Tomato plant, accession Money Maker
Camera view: tilt-top (135 deg); turntable rotation: 0 degrees
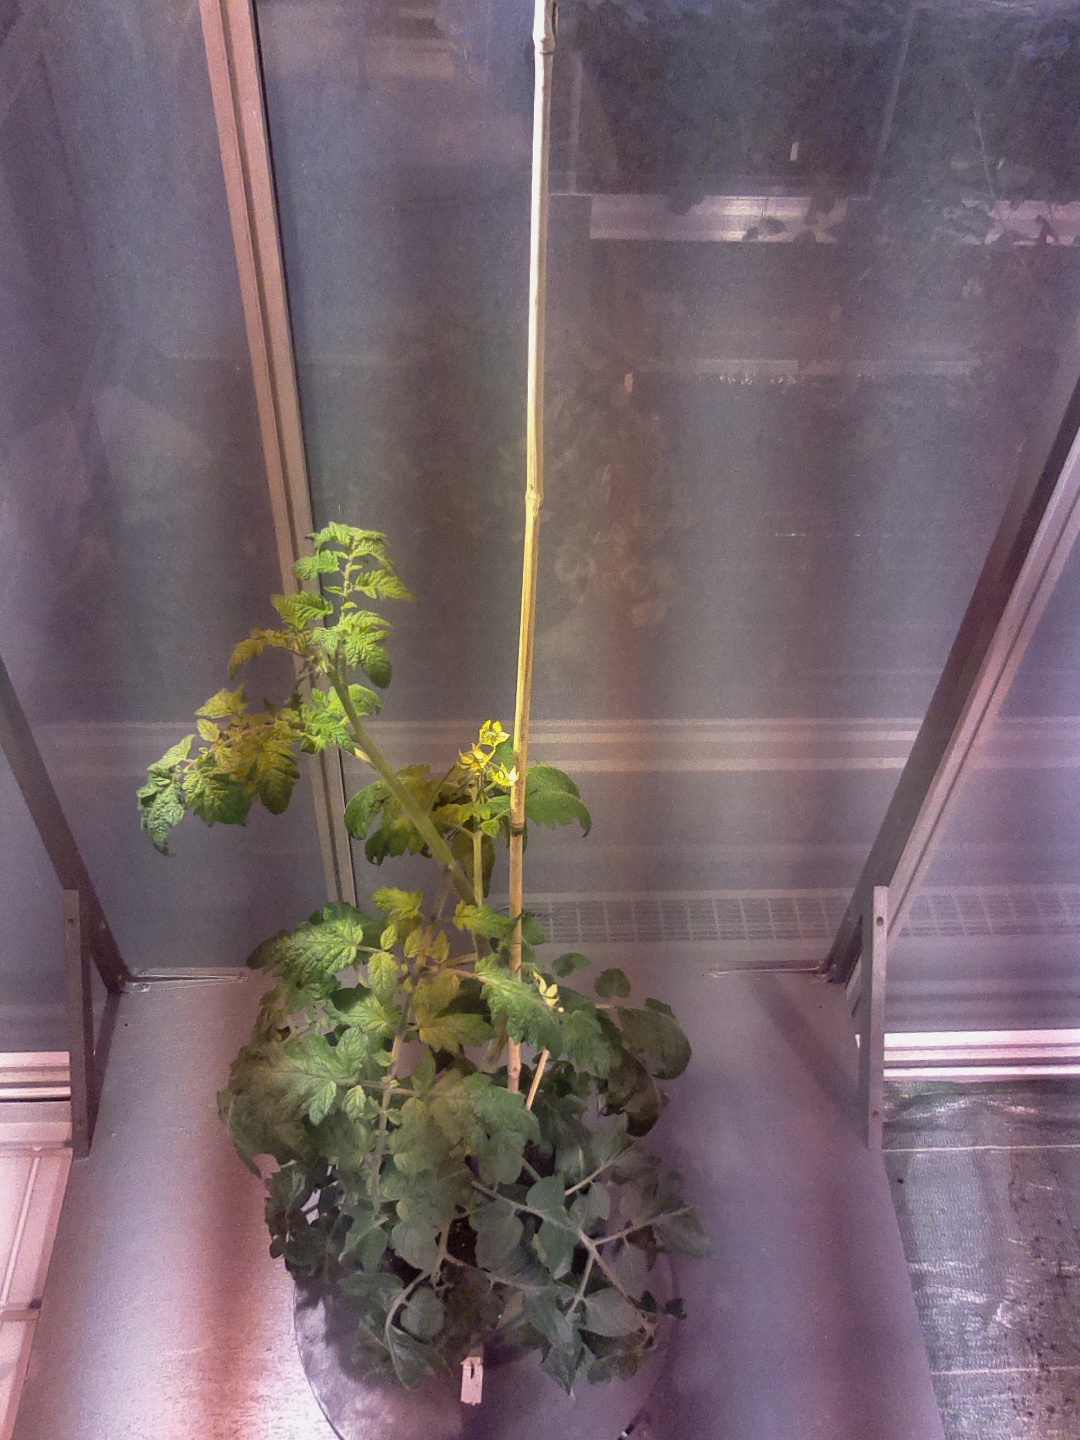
BBCH growth stage 66: Full flowering, 60%-70% of flowers open, more petals falling